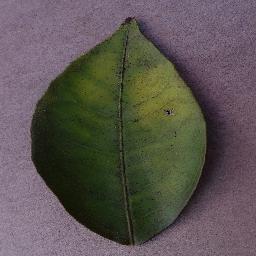
Label: Orange___Haunglongbing_(Citrus_greening)